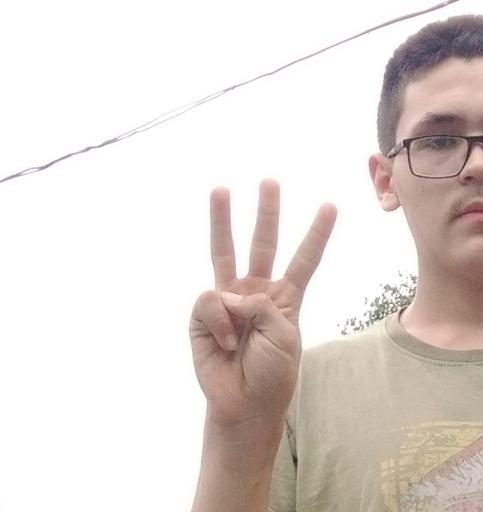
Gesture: three